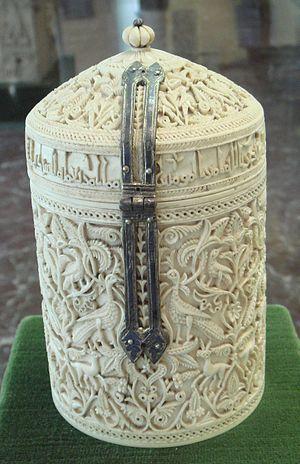
L'Art omeyyade de Cordoue s'est développé en Al-andalus du VIIIᵉ au Xᵉ siècle. La forêt d'arcs et de colonnades de la Grande mosquée de Cordoue illustre sa monumentalité, à l'opposé de l'art nasride, plus tardif et plus ornemental.
Au sens premier, l’arabesque est un motif ornemental composé de rinceaux végétaux pouvant former des entrelacs plus ou moins complexes. Les arabesques ont été identifiés en Occident au XVᵉ siècle comme un élément de l'art islamique, d'où leur nom. Mais en Occident ce terme a été utilisé pour désigner par extension des entrelacs et des rinceaux divers, y compris ceux de tradition occidentale, même lorsqu'ils n'ont aucune correspondance avec les motifs arabes.